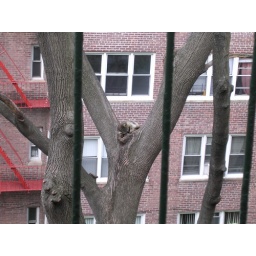
Raccoon sleeping in the tree outside our kitchen window.